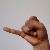
The image shows a hand gesture representing the letter 'J' in Indian Sign Language.